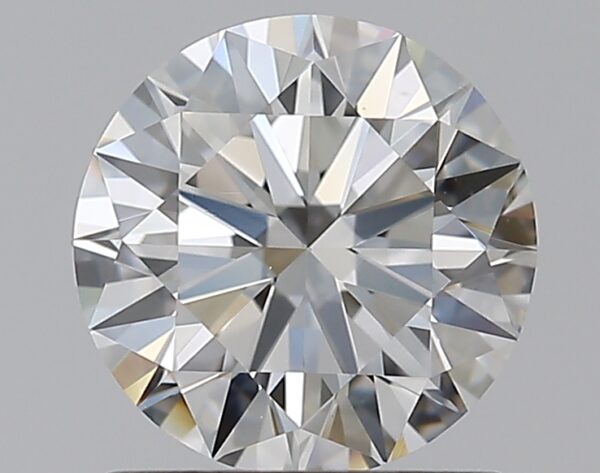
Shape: round
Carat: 1
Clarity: VS1
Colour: G
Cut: EX
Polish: EX
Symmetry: EX
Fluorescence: N
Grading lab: GIA
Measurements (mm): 6.37 x 6.41 x 3.92